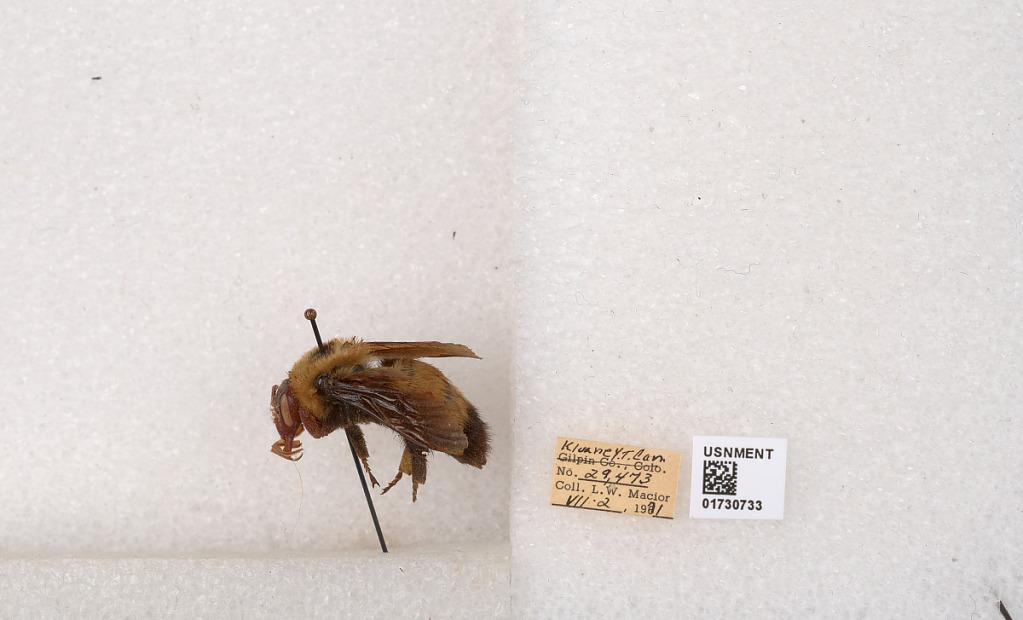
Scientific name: Bombus (Bombus) nevadensis Cresson
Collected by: L. Macior
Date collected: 1971-7-2
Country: Canada
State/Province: Yukon Territory
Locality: Kluane National Park and Reserve
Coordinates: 60.7493, -139.504